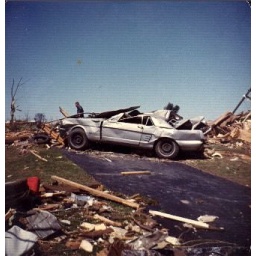
Our car was under a house at the end of the street.